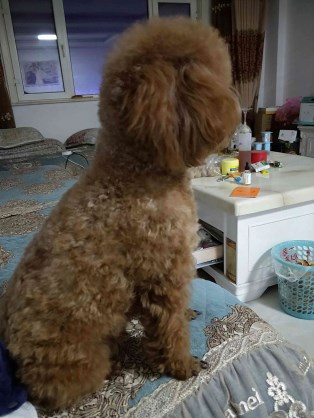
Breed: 7449-n000128-teddy